Kingsley Baird

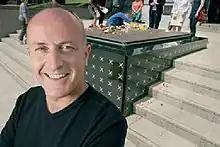
Baird in 2007 in front of the Tomb of the Unknown Warrior

Kingsley Baird is a Wellington-based artist and designer whose commissions include the Tomb of the Unknown Warrior at the National War Memorial of New Zealand and Te Korowai Rangimarie – Cloak of Peace – at Nagasaki Peace Park.